Guns of Fort Defiance

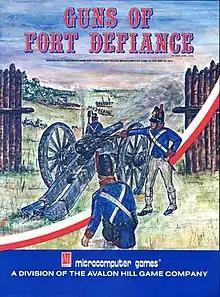

Guns of Fort Defiance is a computer wargame published in 1982 by The Avalon Hill Game Company.